Karbala stampede

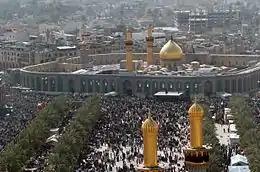
Thousands of pilgrims at the Imam Husayn Shrine in 2005

One of the common events during the commemoration of Ashura in Karbala is the Tuwairij run, where pilgrims run through the streets about to the Imam Husayn Shrine in honour of the run that maternal cousins of Husayn's half-brother Abbas did from the village of Tuwairij (today known as "Al-Hindiya") to Karbala in order to aid Husayn in the Battle of Karbala. The event around noon on 10 September 2019 drew hundreds of thousands of pilgrims planning to make the run. Reports varied as to what caused the crush; one claimed that a walkway collapsed, leading the crowd to panic. Another account stated that one person tripped and fell among the runners and others fell over him, cascading into the fatal crush.